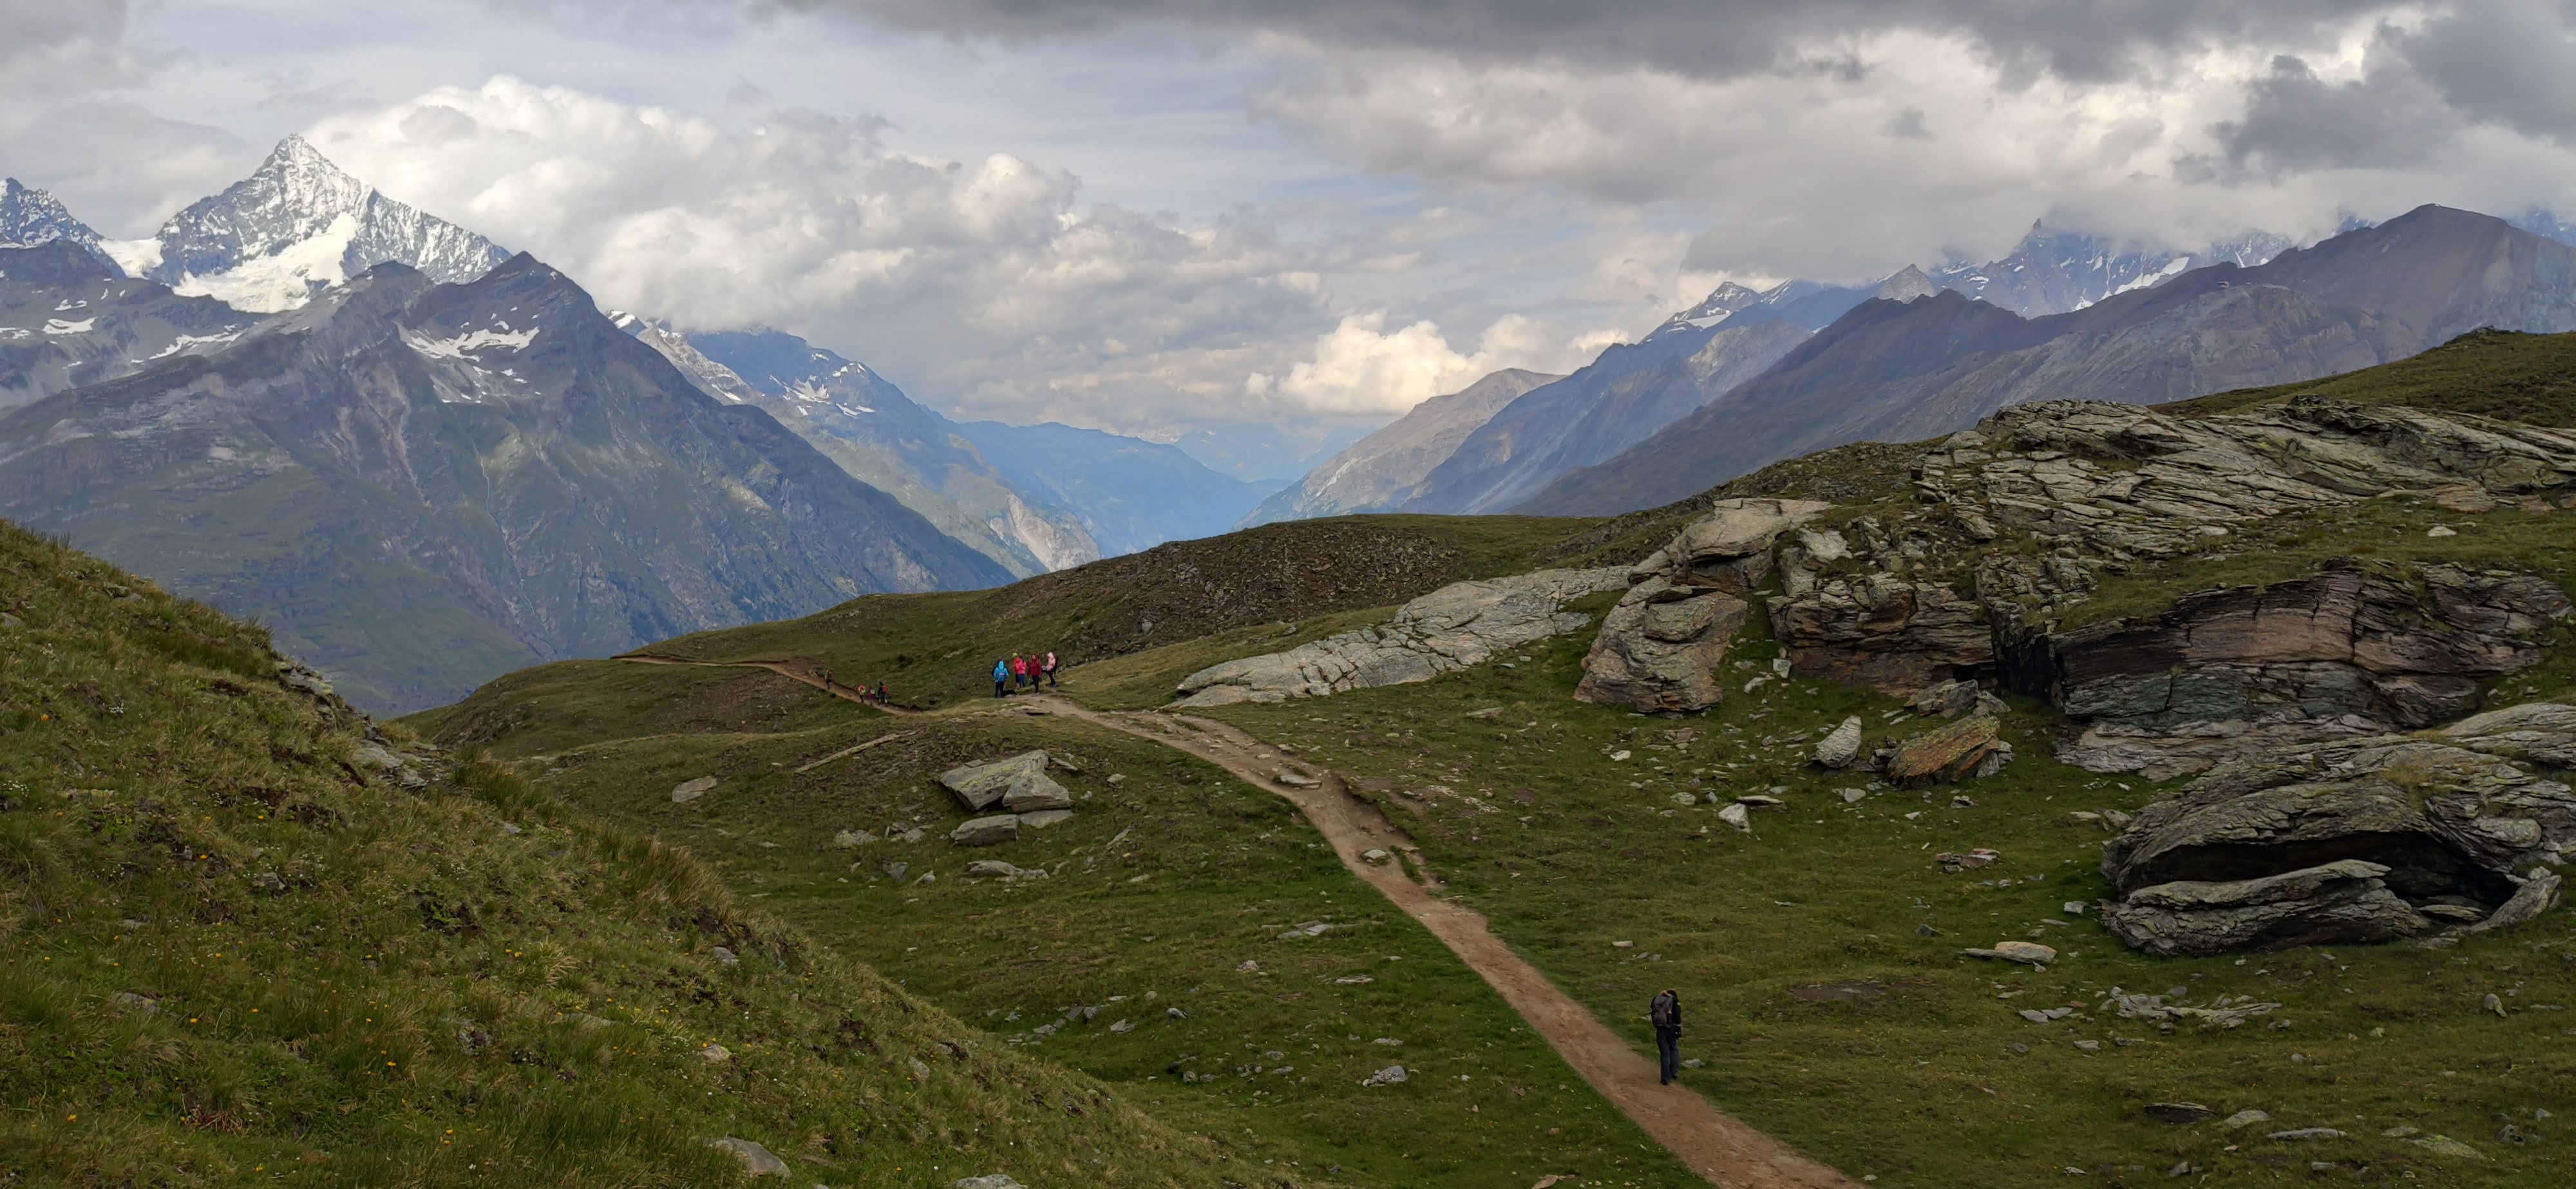
mountains, clouds, cloud, sky, mountain, slope, highland, terrain, grass, mountain range, plain, mountainous landforms, landscape, natural landscape, grassland, meadow, valley, road, cumulus, hill, massif, tree, plant, plateau, pasture, ridge, hill station, fell, ar te, summit, chaparral, steppe, tundra, rock, adventure, batholith, glacial landform, mountain pass, prairie, hiking, lake district